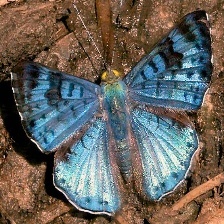
Species: GLITTERING SAPPHIRE